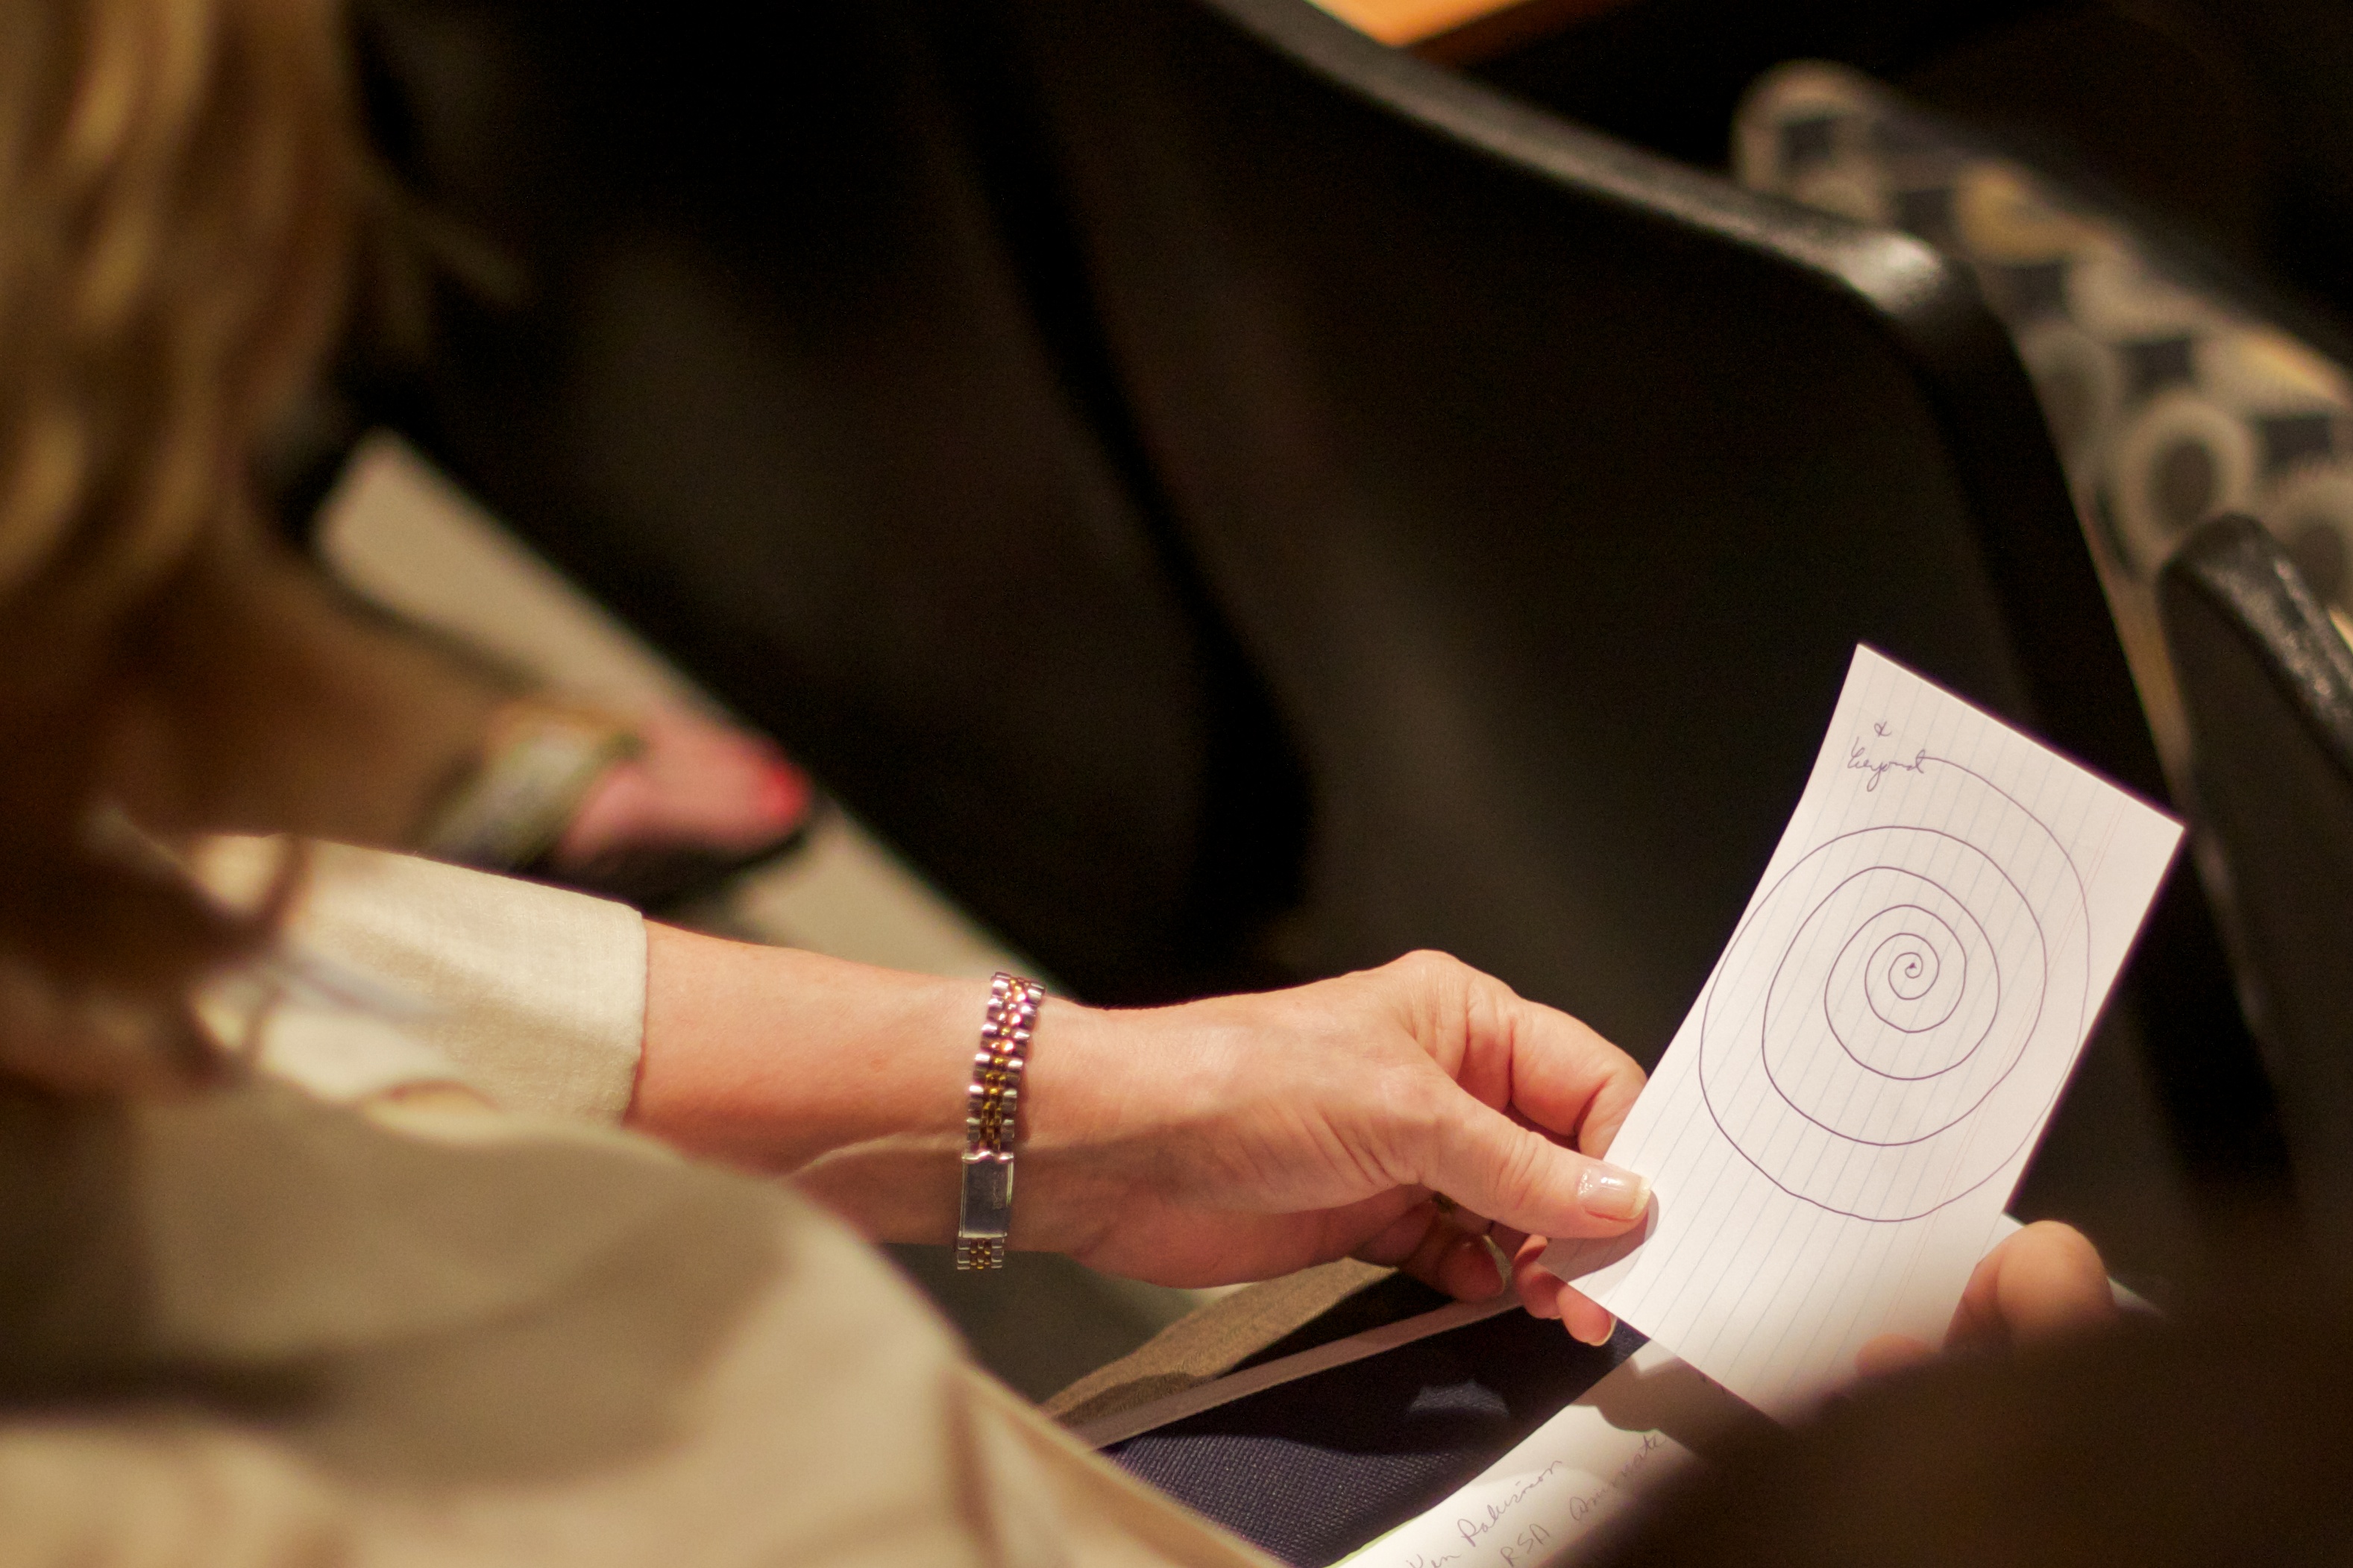
writing, hand, close up, umwfa12